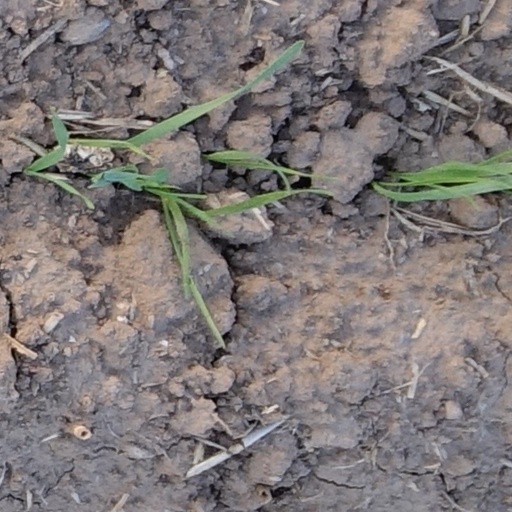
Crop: wheat